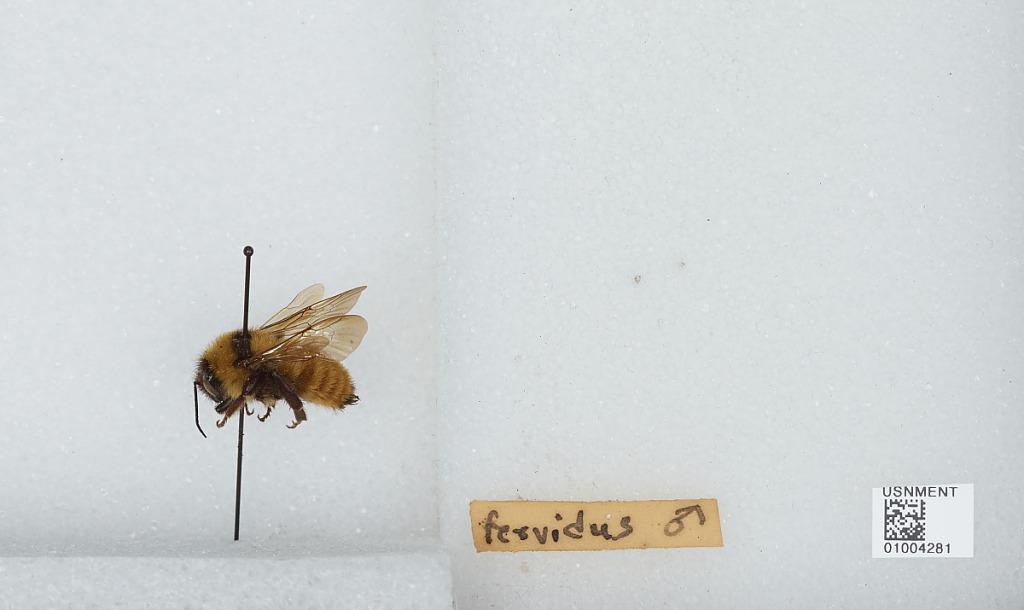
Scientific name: Bombus (Fervidobombus) fervidus fervidus (Fabricius)